Cat coat genetics

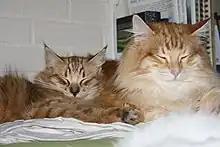
Two amber tabby Norwegian Forest cats, showing the colour difference with age. On the left a female kitten, on the right a male adult.

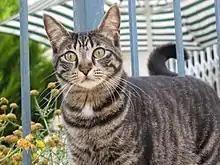
A mackerel tabby with the classic "M" on forehead

Tabby cats have a range of variegated and blotched coats, consisting of a dark pattern on a lighter background. This variety is derived from the interplay of multiple genes and resulting phenotypes. Most tabbies feature thin dark markings on the face, including the 'M' on the forehead and an eyeliner effect, pigmented lips and paws, and a pink nose outlined in darker pigment. However, the following different coat patterns are all possible: